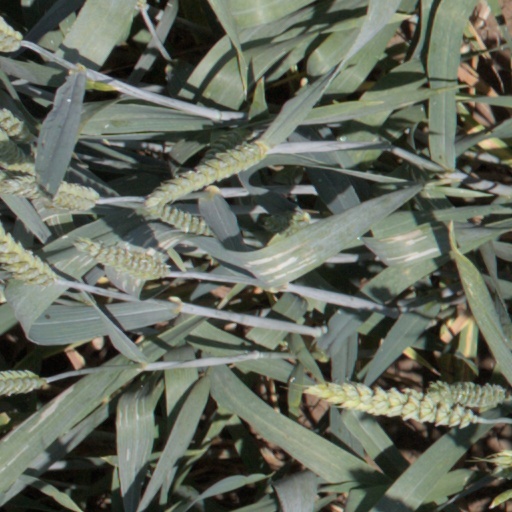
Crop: wheat